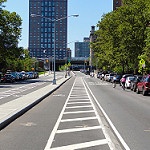
Scene: Outdoor